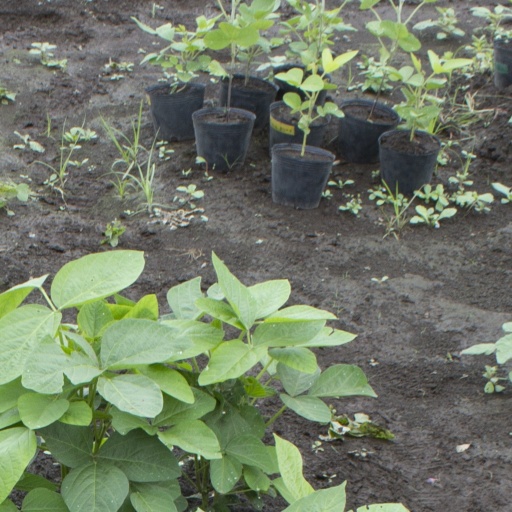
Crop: soybean